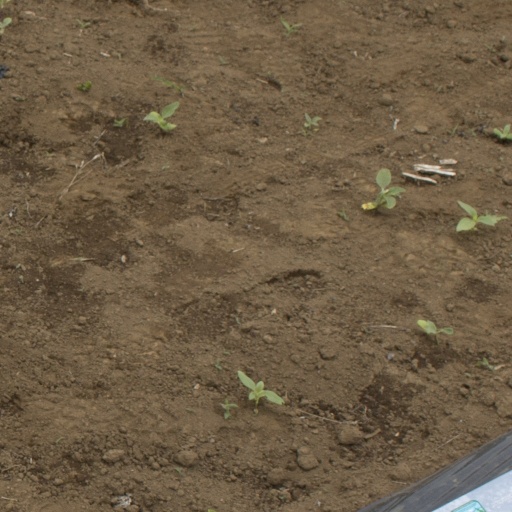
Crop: Jerusalem artichoke